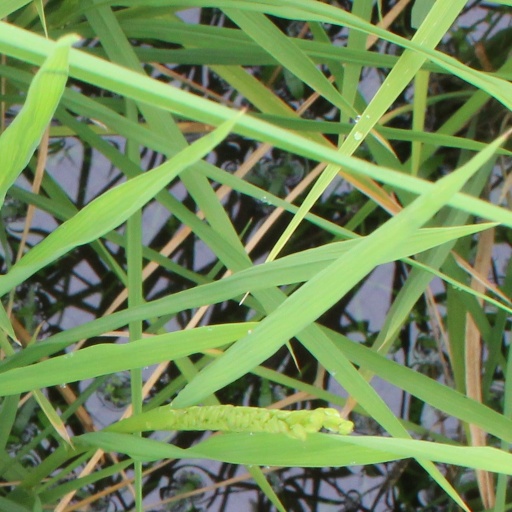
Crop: rice